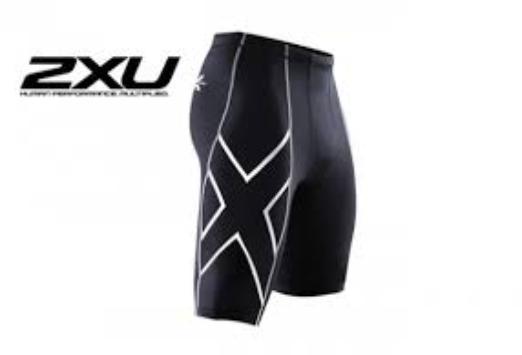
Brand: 2XU
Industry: Sports